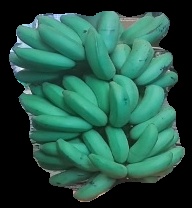
Variety: elakki-bale
Grade: grade2